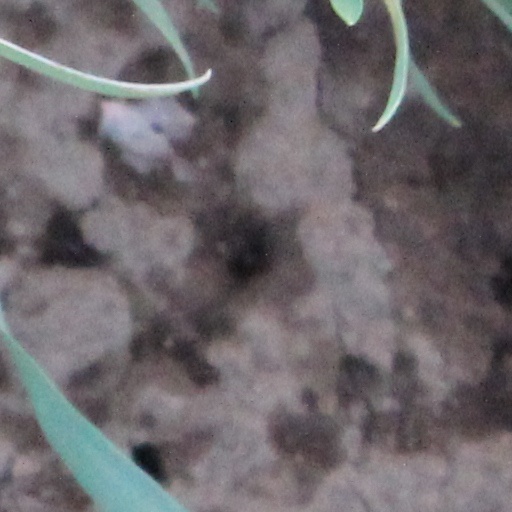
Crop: wheat